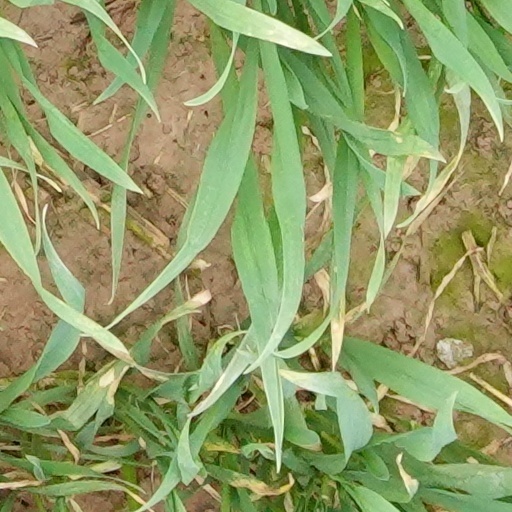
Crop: wheat